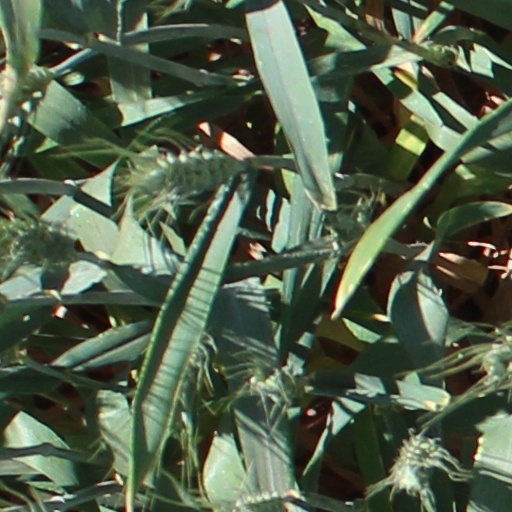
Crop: wheat